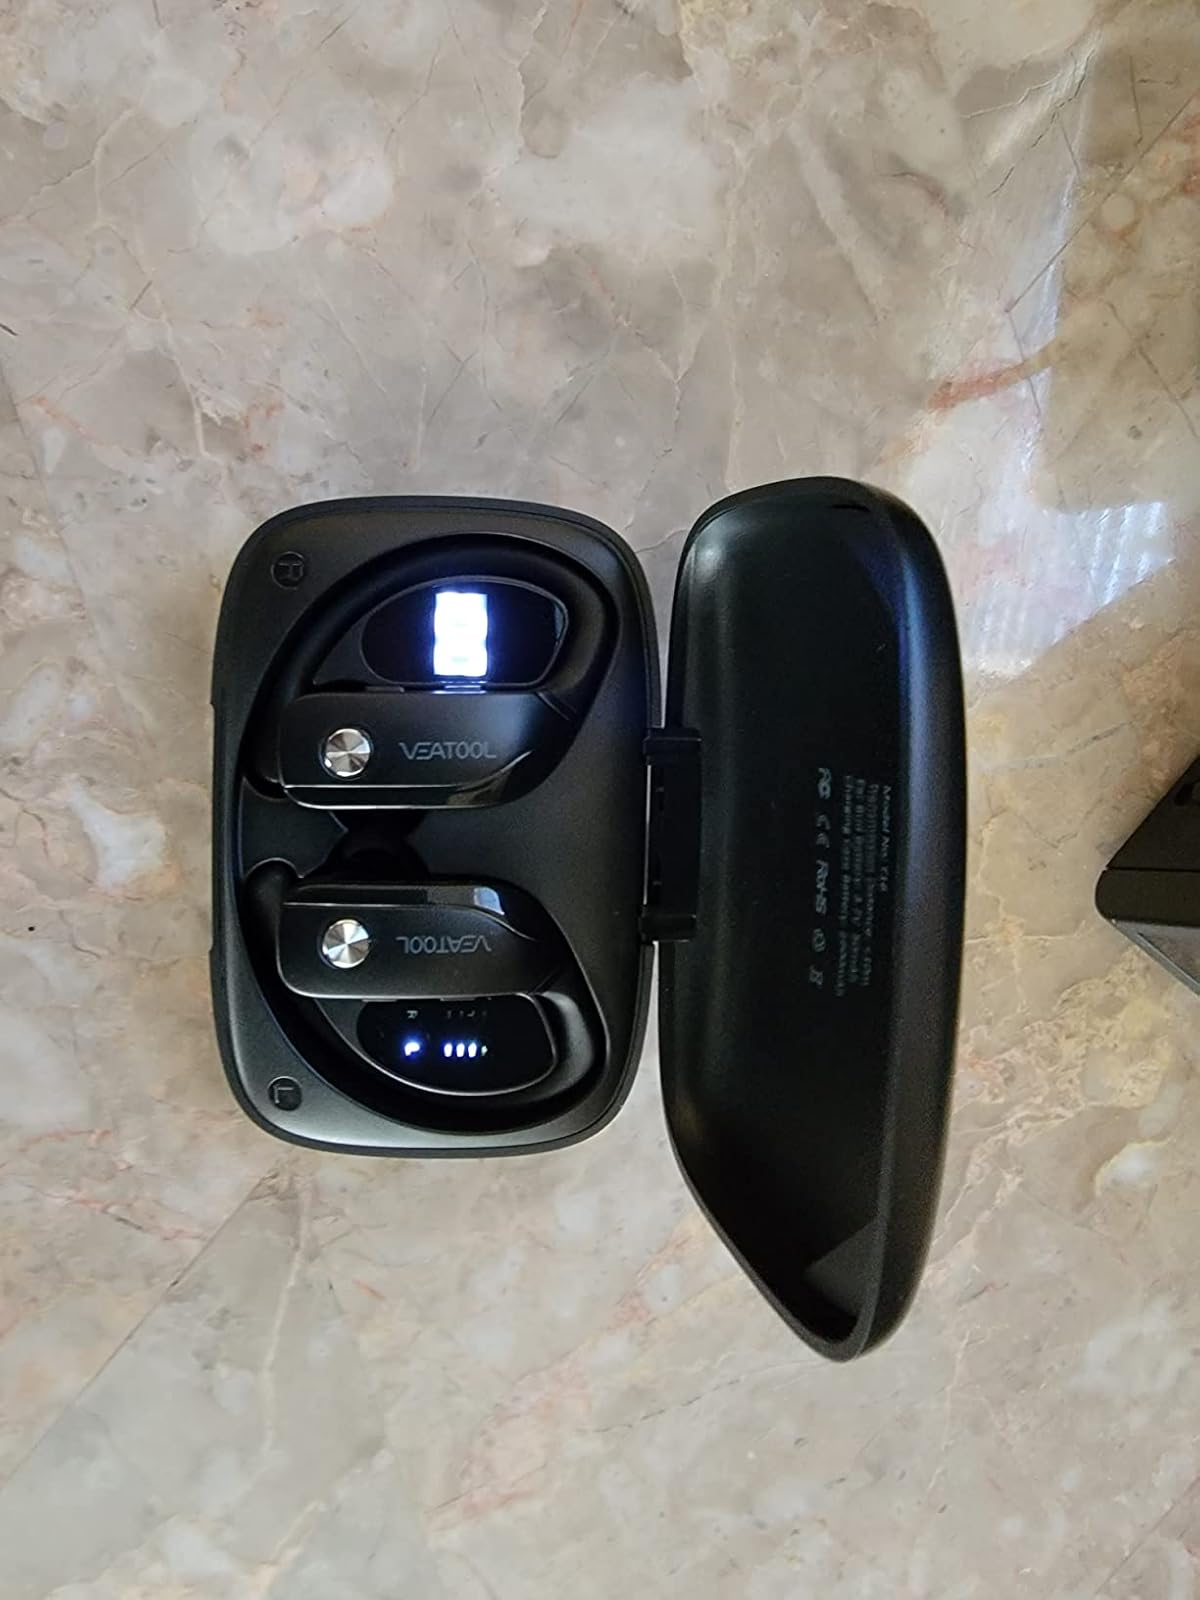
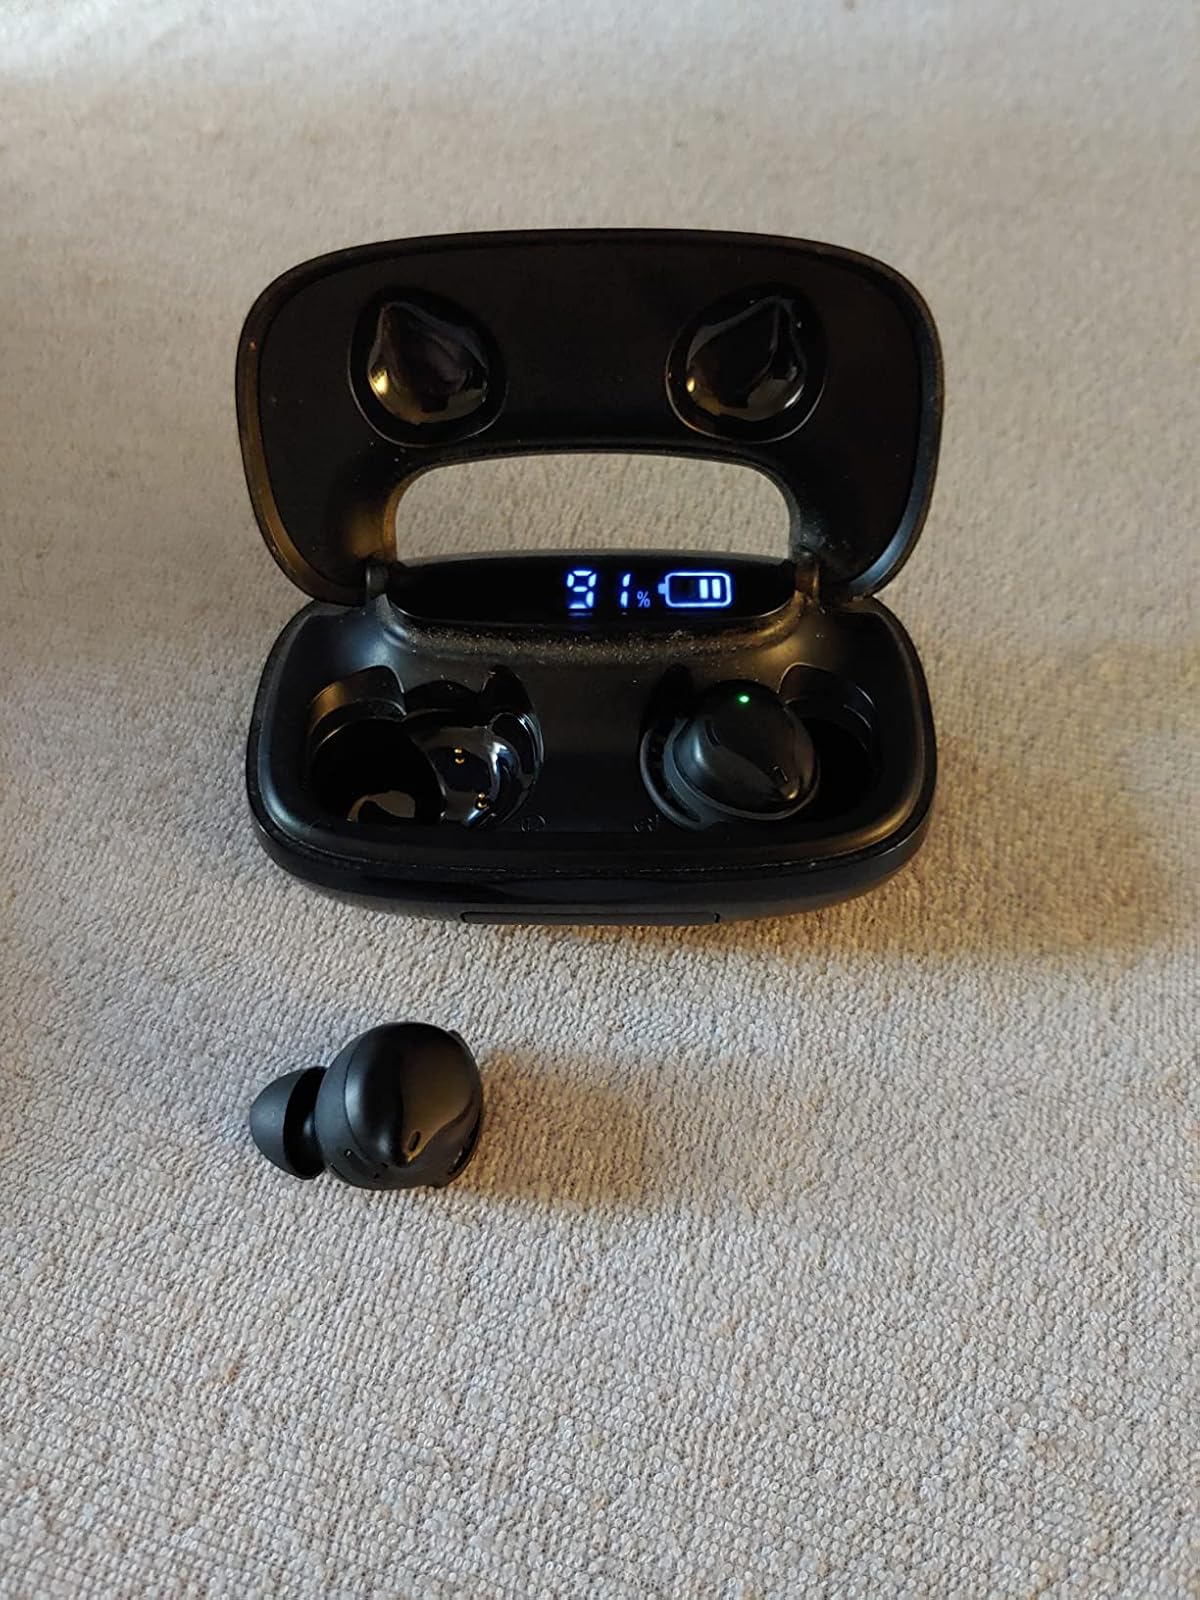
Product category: earbuds
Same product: no